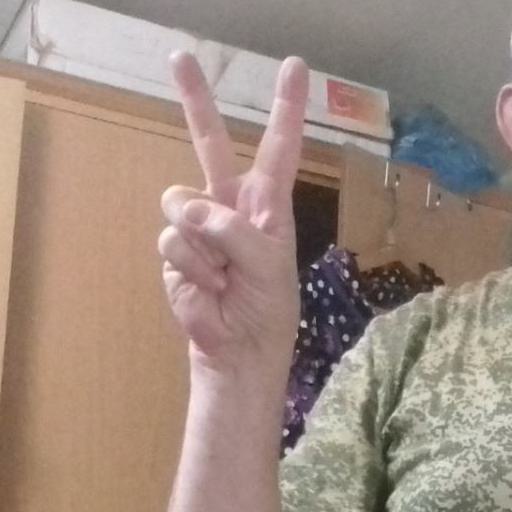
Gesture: peace